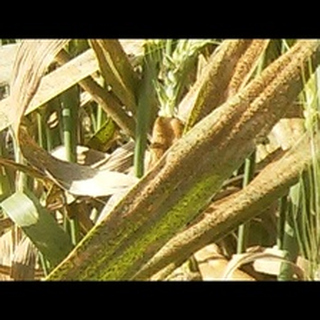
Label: wheat_brown_rust